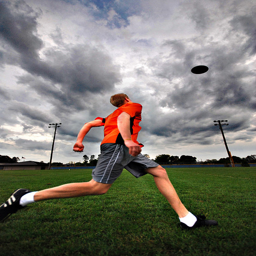
A young man playing Frisbee on green grass.
A man chasing a frisbee on a lush green field.
Man running under a frisbee on an athletic field.
A man wearing a orange shirt is preparing to catch a frisbee
A man on grass throwing a frisbee in the air.